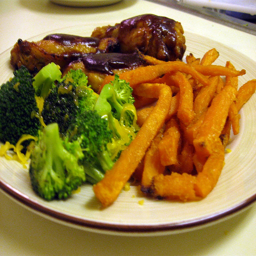
A plate of food that looks really good
A  big plate full of tasty looking food items.
a plate with some vegetables and fries on it
A plate with a serving of food on it
A bunch of different foods on a plate.